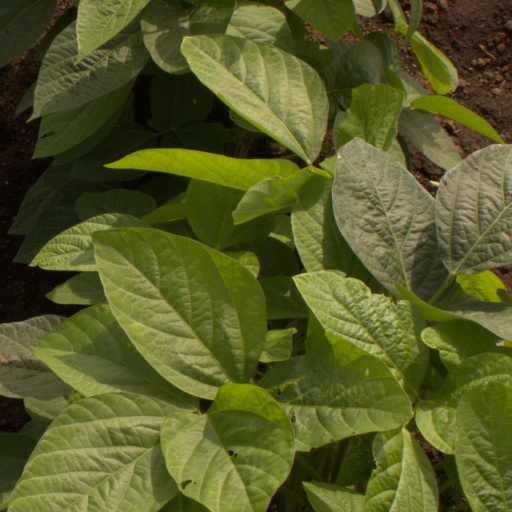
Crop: soybean